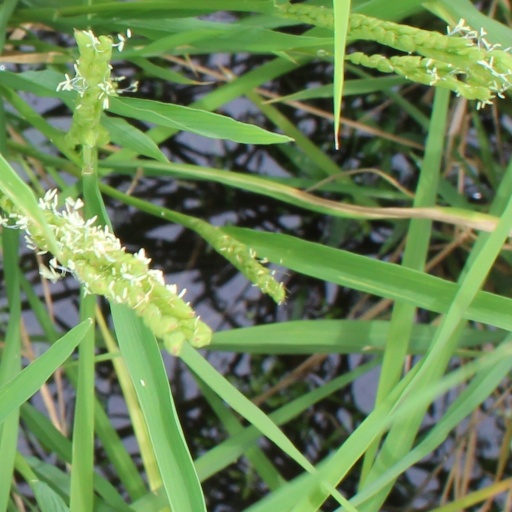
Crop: rice